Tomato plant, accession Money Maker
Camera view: horizontal (90 deg, fisheye); turntable rotation: 330 degrees
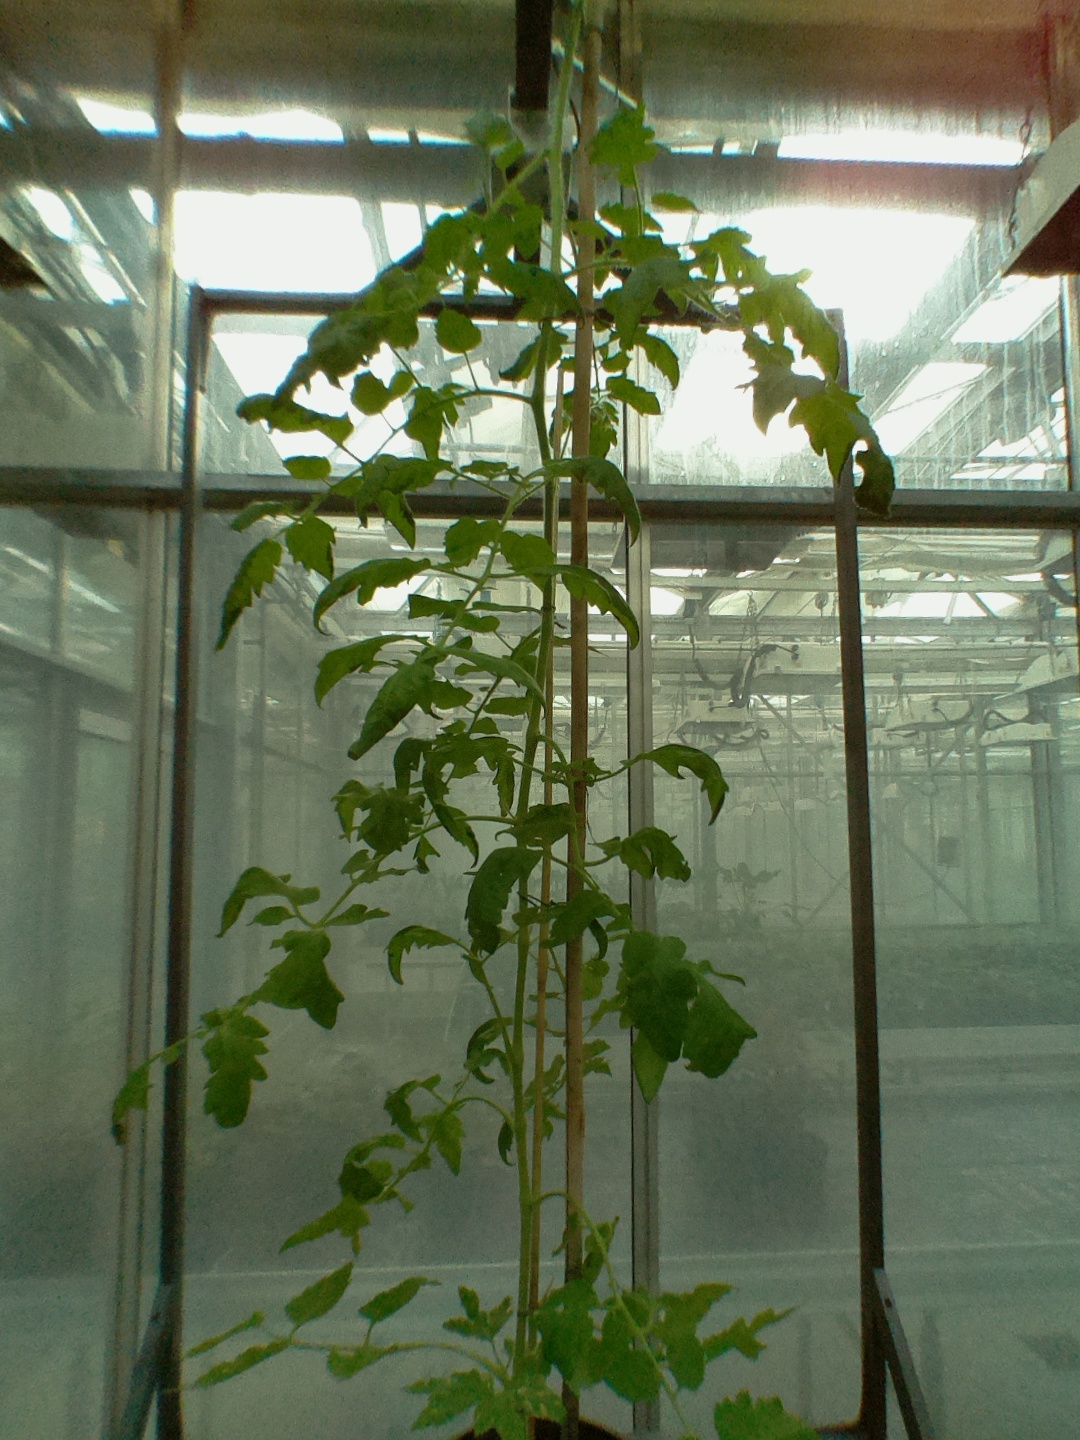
BBCH growth stage 70: Fruits at the main stem or branches visibles